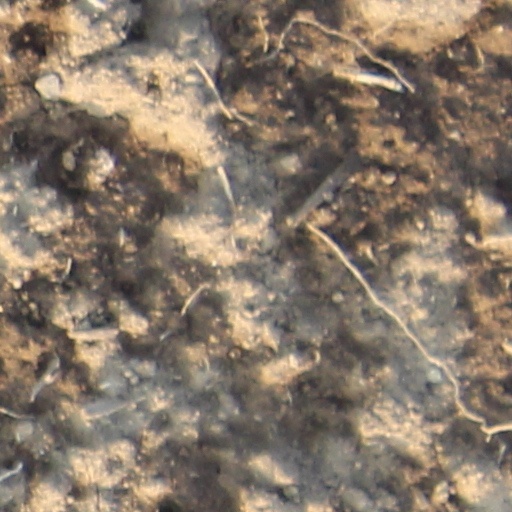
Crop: wheat